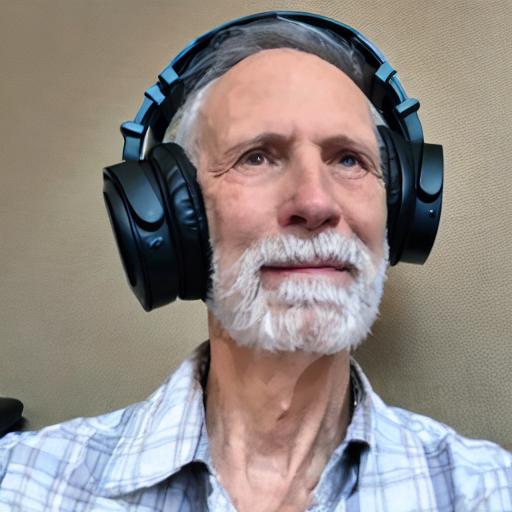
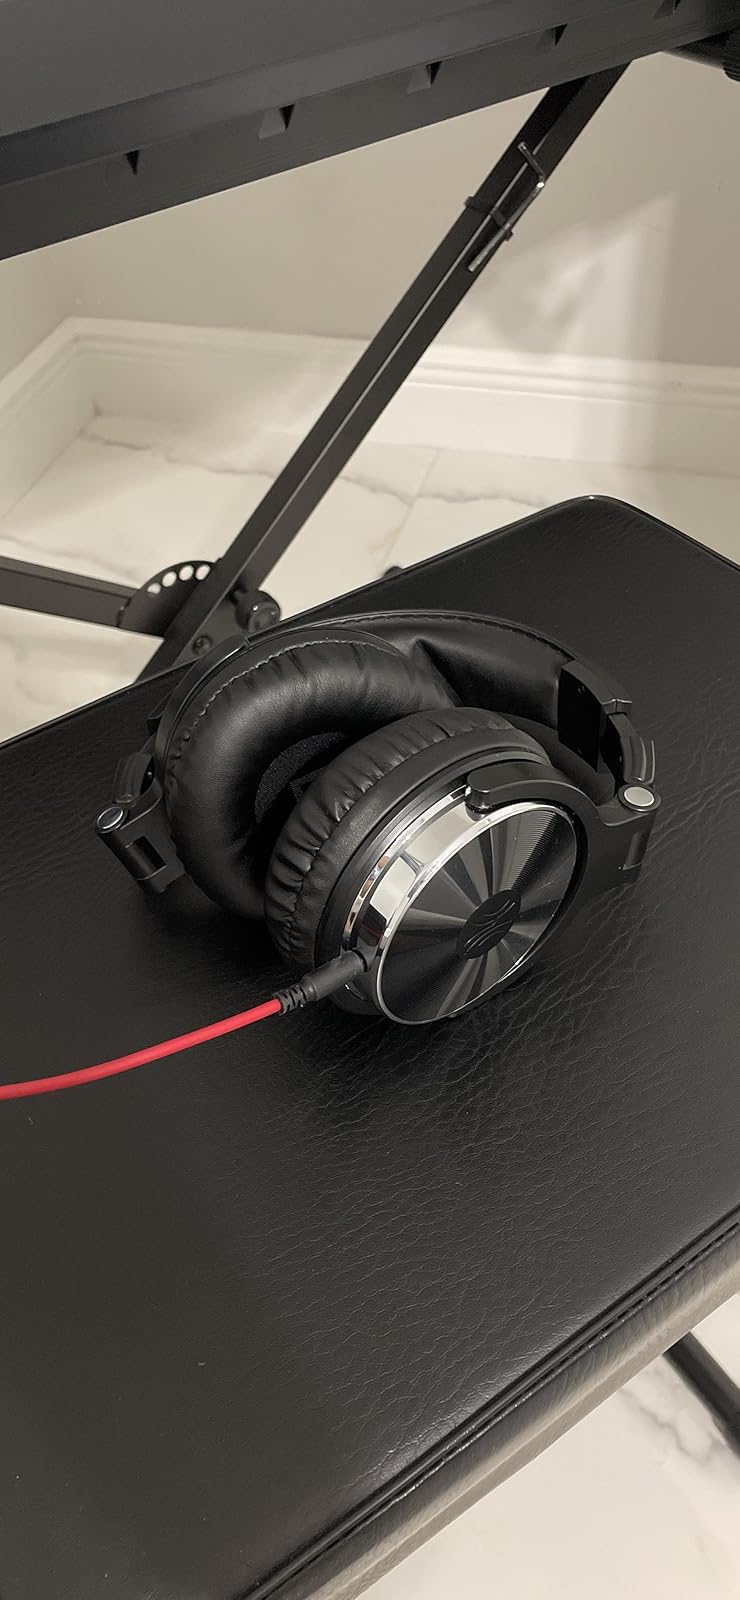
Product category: headphones
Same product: no